Beijing Bus

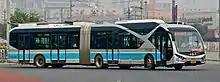
An eBRT 3 turning at its Andingmen Terminal

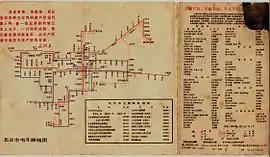
1968 trolleybus map of Beijing

Beijing has four bus rapid transit lines intended to complement its extensive subway system and a fifth one under construction on Guangqu Road. The four lines radiate from the central city in each cardinal direction. Additionally, there are expressway median bus lanes on the Beijing–Tongzhou Expressway, and the urban sections of the G4 Jinggang'ao and G6 Jingzang expressways. The entire 3rd Ring Road also has curbside bus lanes which were criticized for poor design due to conflicts with traffic using on and off ramps. The lanes on the Jingzang Expressway see as much as 150 buses an hour during the AM peak period.